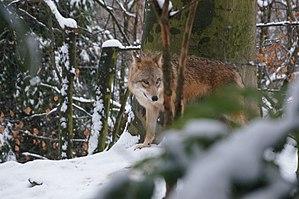
Le loup mongol est une sous-espèce du loup gris, originaire de Mongolie, du nord et du centre de la Chine, de la Corée, et de la région de l'Oussouri en Russie.